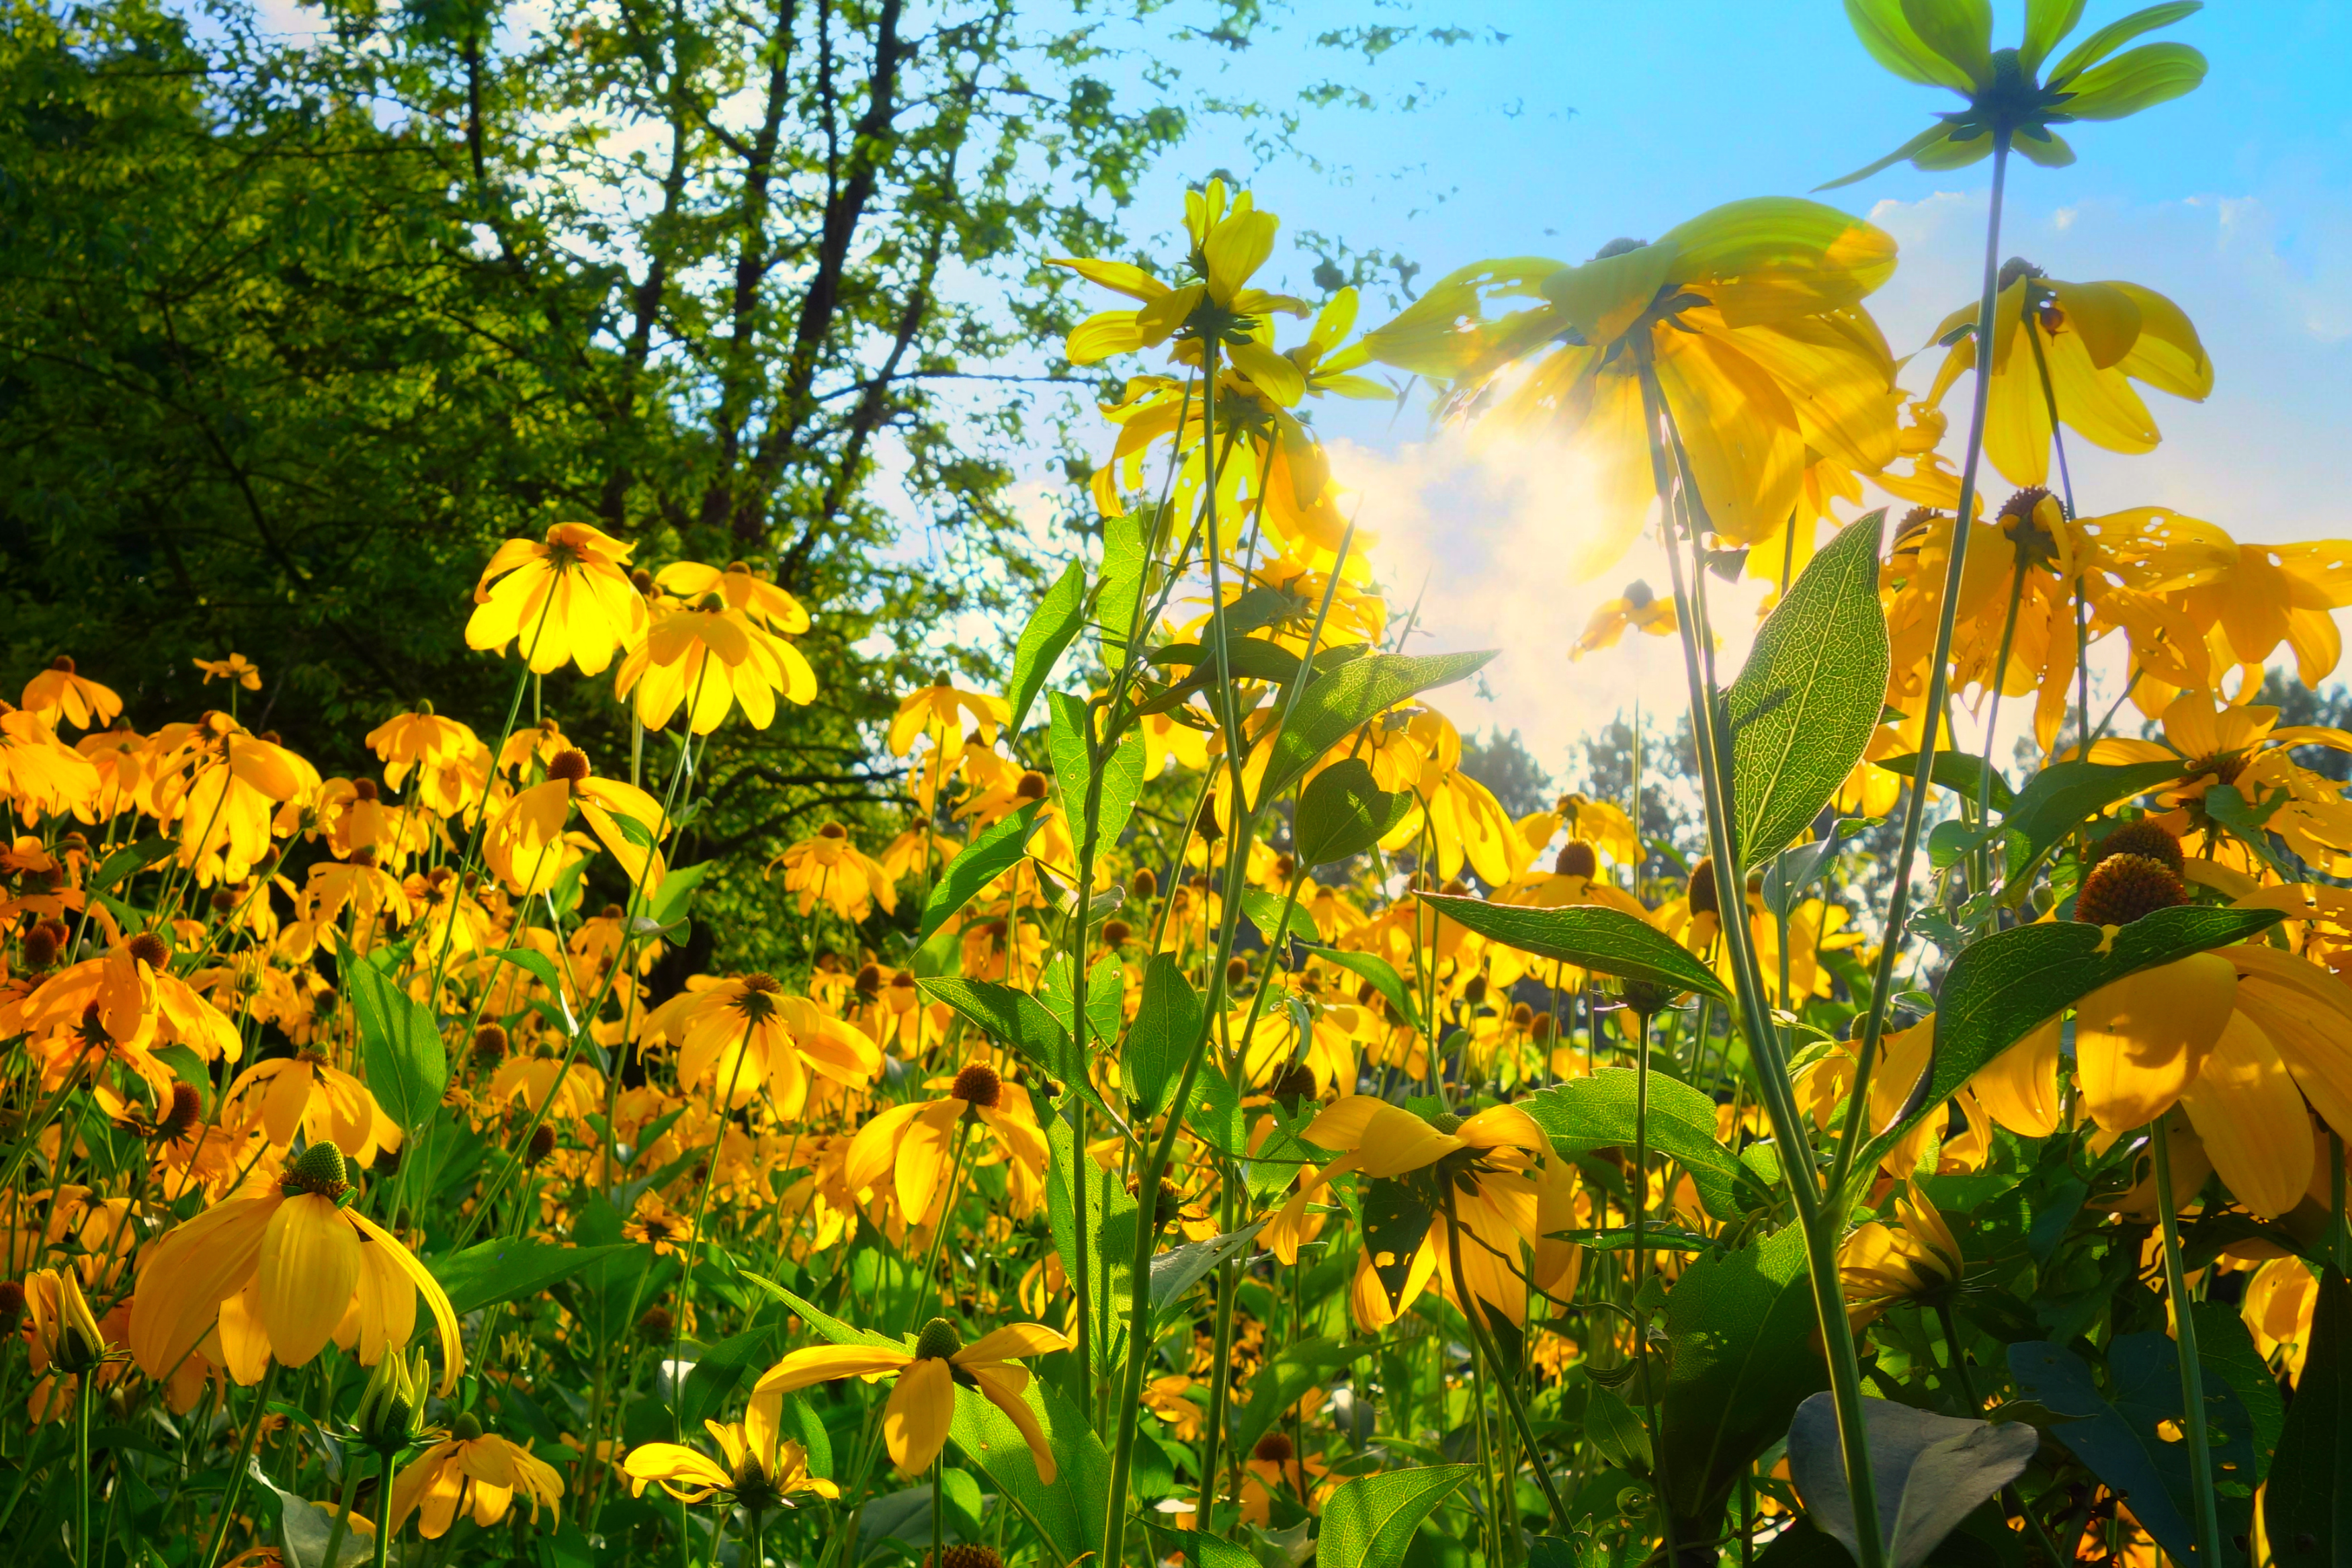
nature, blossom, plant, field, meadow, sunlight, leaf, flower, bloom, autumn, botany, yellow, flora, sunflower, plants, wildflower, flowers, leaves, outdoors, petals, echinacea, ecosystem, flowering plant, daisy family, land plant